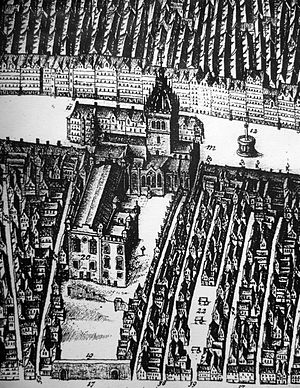
Skotlands Stænderforsamling
Skotlands Stænderforsamling i 1647
Skotlands Stænderforsamling eller De tre stænder var den lovgivende forsamling for Kongeriget Skotland mellem 1235 og 1707.